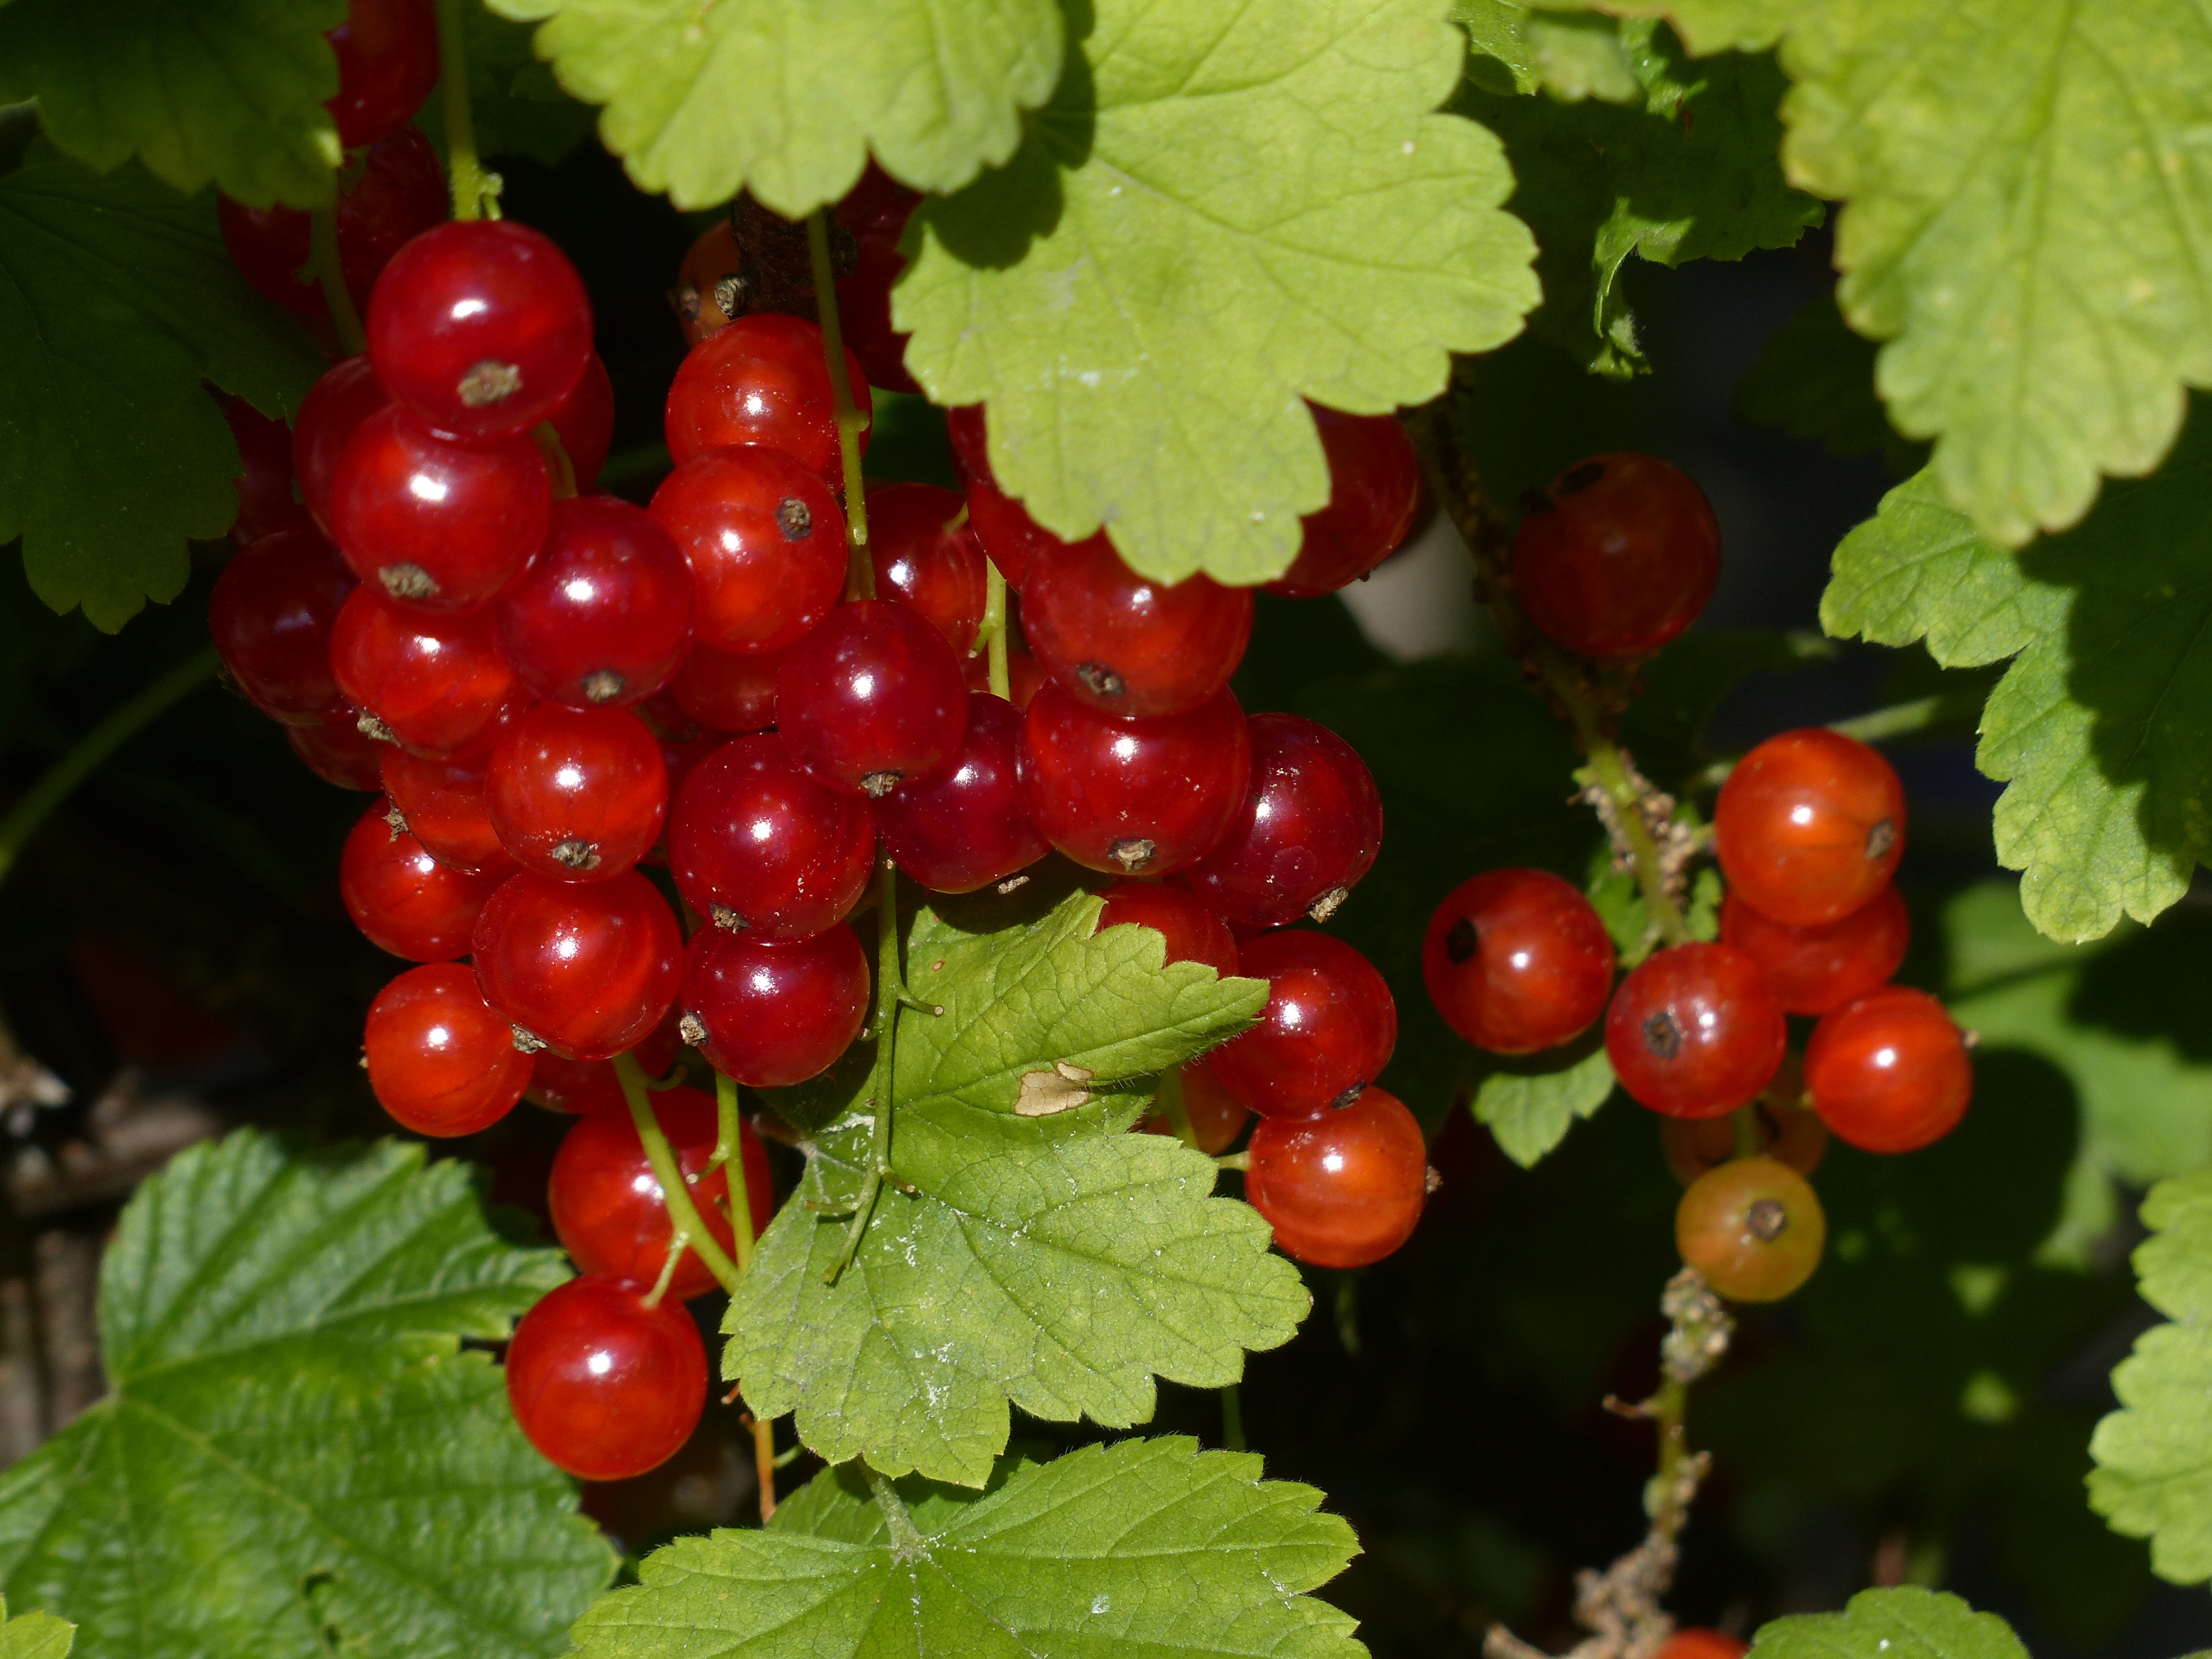
plant, fruit, berry, sweet, flower, food, red, produce, garden, eat, berries, shrub, soft fruit, gooseberry, flowering plant, currant, summer fruit, currants, red currant, gooseberry greenhouse, ribes, ribes rubrum, traeuble, land plant, zante currant, chinese hawthorn, schisandra, wine raspberry